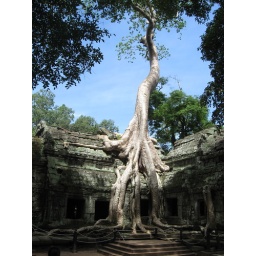
trees have overtaken the temple of ta prohm, with roots stretching in, around and through the walls